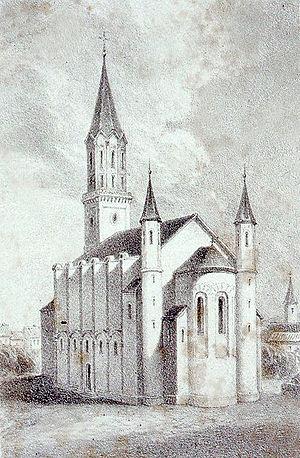
Eglise d'Herbitzen. Bibliothèque nationale et universitaire de Strasbourg
Herbitzheim est une commune française située dans le département du Bas-Rhin, en région Grand Est.